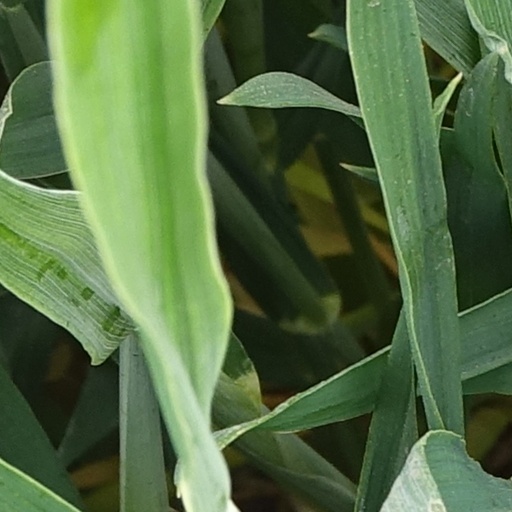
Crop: wheat